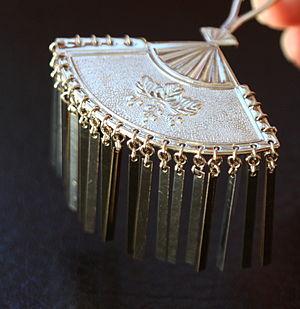
Les kanzashi sont des ornements traditionnels japonais, portés dans les cheveux pour agrémenter les coiffures des femmes. Certains modèles, comme les longues épingles en métal, pouvaient aussi être utilisés comme armes d’auto-défense.